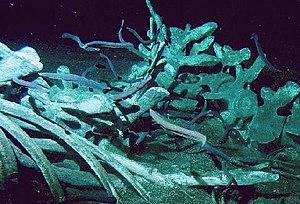
Les carcasses de baleines sont les cadavres de baleines qui s'échouent sur les littoraux, se décomposent en flottant à la surface de la mer, ou dans la plupart des cas coulent vers le plancher océanique. Dans ce dernier cas, c'est l’équivalent de 2 000 ans d’apport en carbone organique qui se concentre sur environ 50 m² de sédiments. Dans les années 1980, l'exploration sous-marine robotisée a pu confirmer que la décomposition de ces énormes charognes sur la plaine abyssale donne lieu à l'apparition d'écosystèmes pouvant durer une centaine d'années.